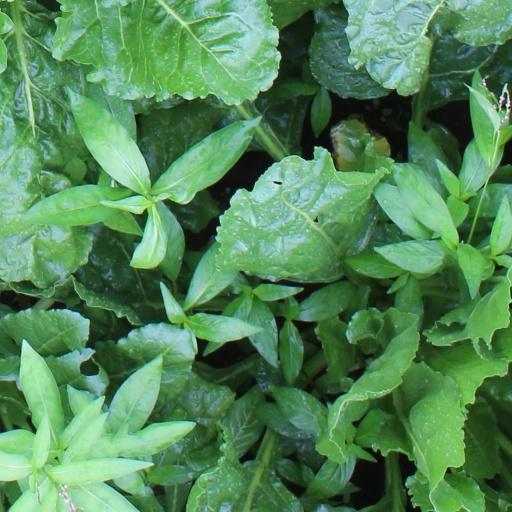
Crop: sugar beet